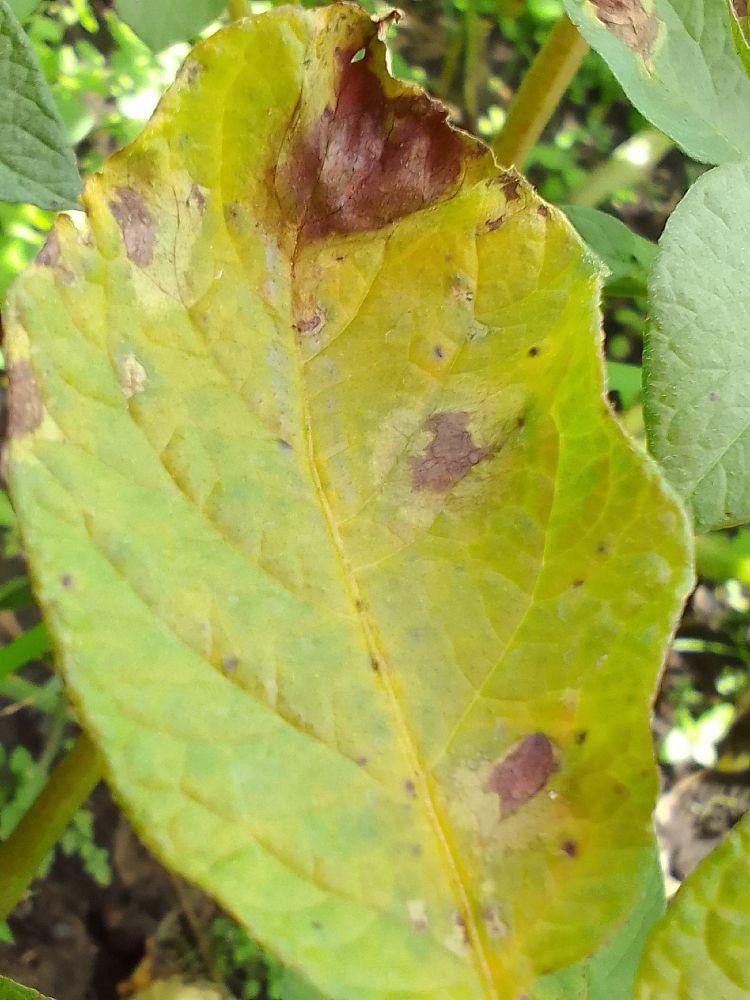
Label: Late blight